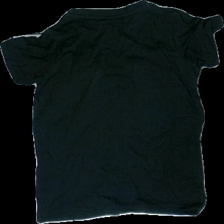
View: back
Type: T-shirt
Category: Children
Brand: Lindex
Colors: Black
Material: 100% cotton
Pattern: Other
Cut: Regular
Size: 92
Season: All
Stains: Minor
Price range: <50
Recommended usage: Reuse
Comment: slightly washed out